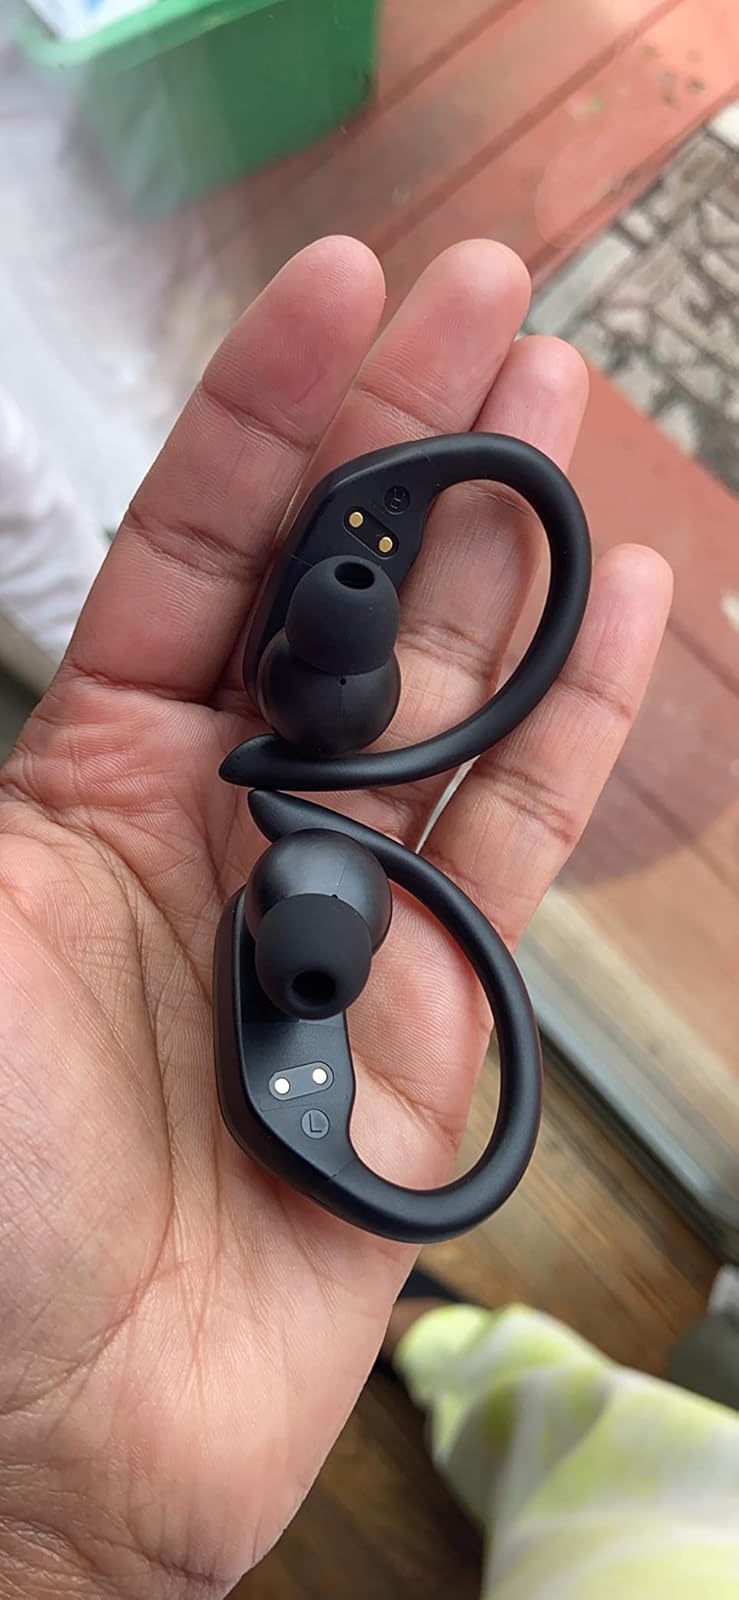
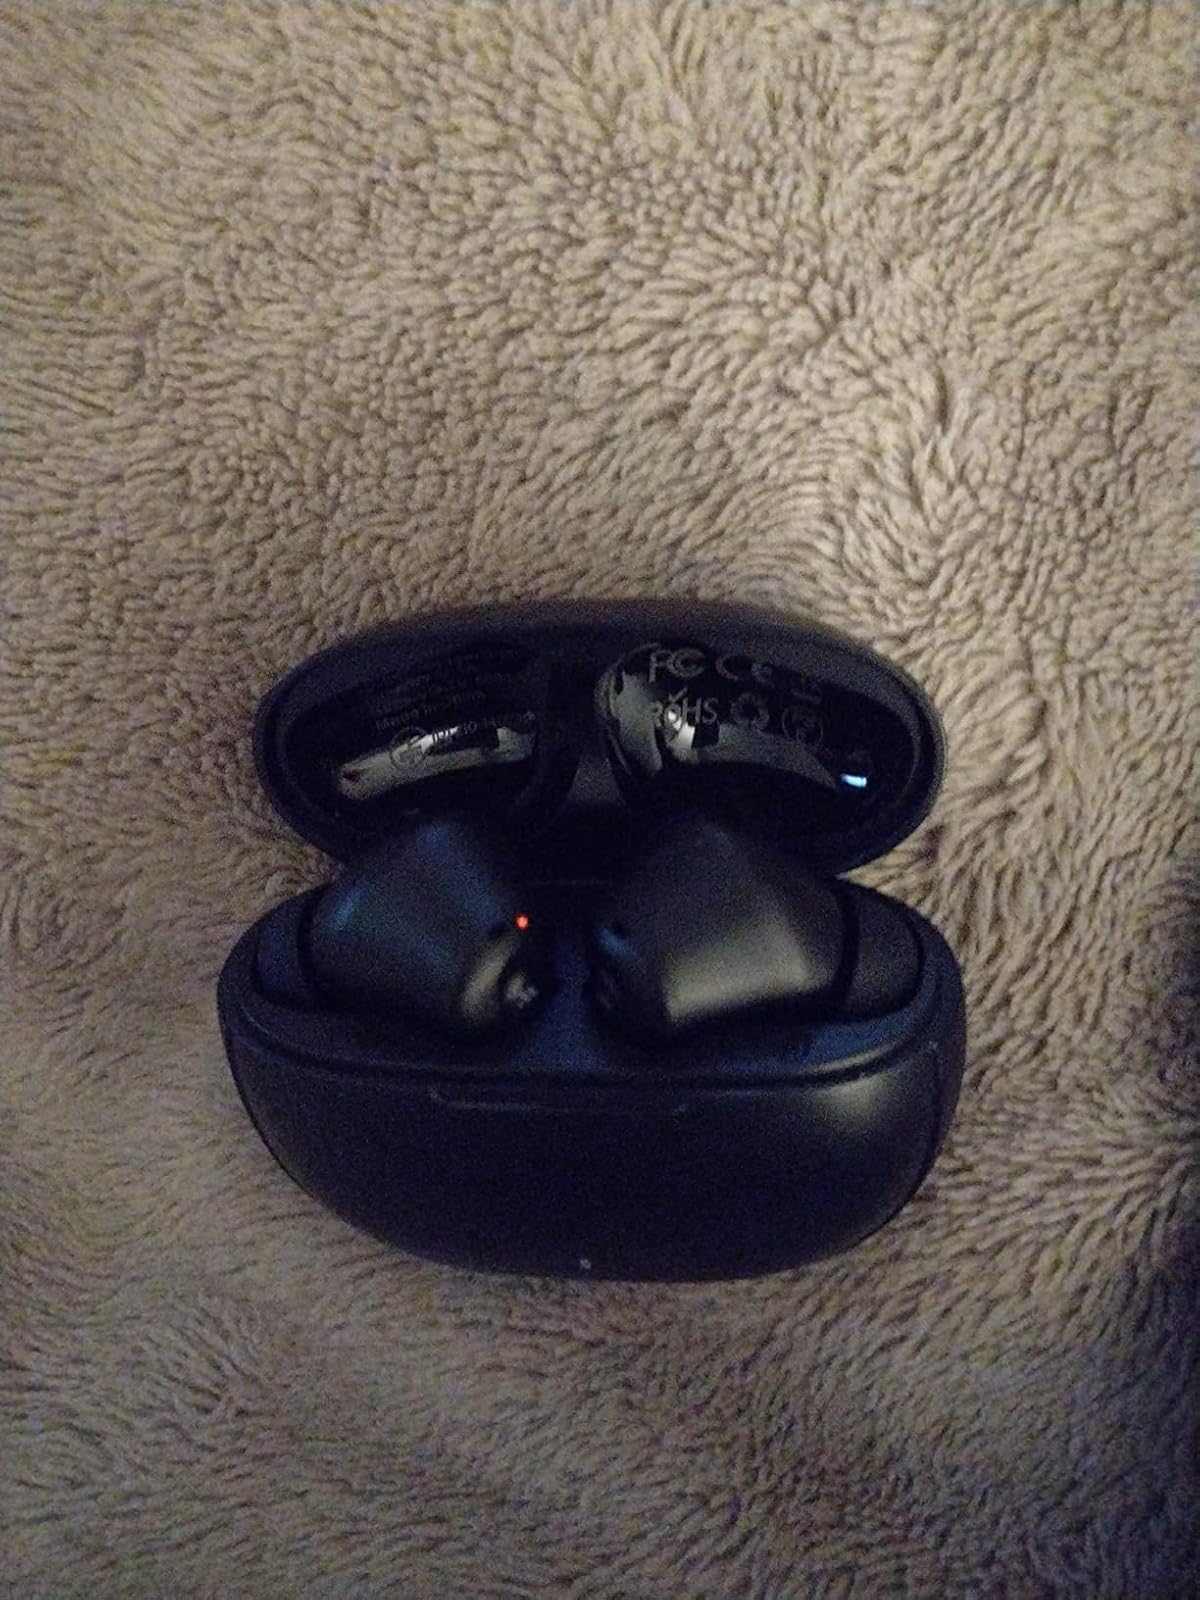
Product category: earbuds
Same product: no